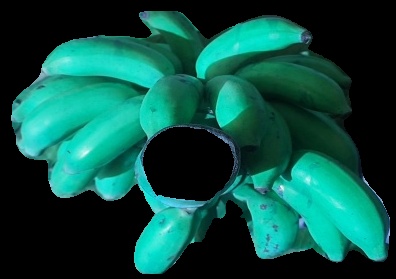
Variety: elakki-bale
Grade: grade3